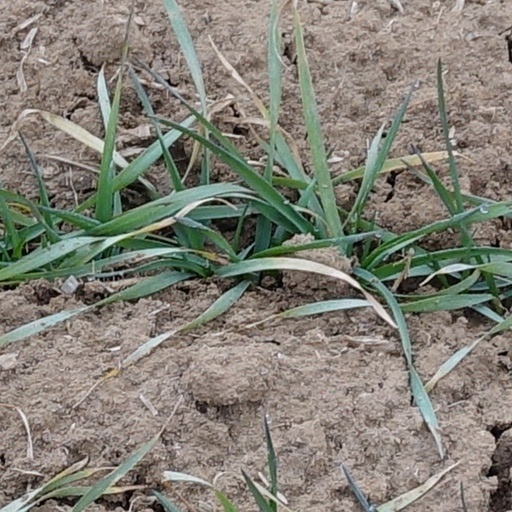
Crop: wheat